Jane (2017 film)

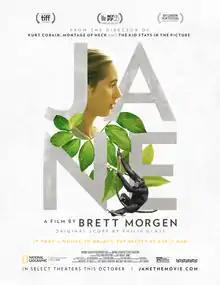
Theatrical release poster

Jane is a 2017 American biographical documentary film directed and written by Brett Morgen about primatologist, ethologist, and anthropologist Jane Goodall.